Treaty of the Eighteen Articles

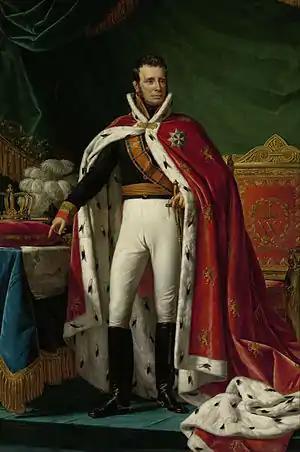
Portrait of King William I of the Netherlands, painted by Joseph Paelinck in 1819.

The Dutch government responded strongly to Belgium’s declaration of independence. Militarily, before the Ten Days’ Campaign in August 1831, Dutch troops had been mobilised along the border and conducted military exercises to pressure Belgium. They refused to withdraw from contested areas in Luxembourg and Limburg and retained control over strategic fortresses such as Maastricht. Economically, the Netherlands blockaded the port of Antwerp and the Scheldt estuary to apply economic pressure. Politically, King William I condemned the Belgian revolt as an unlawful insurrection and insisted on the preservation of the unified kingdom. At the London Conference, he argued that the Belgian issue was a domestic matter beyond foreign intervention. Dutch state-run newspapers labelled the Belgian National Congress an illegal assembly and denounced the new constitution as the product of anti-monarchical tyranny. Diplomatically, William I continued to levy taxes on Belgian territories and refused to appoint diplomatic envoys.